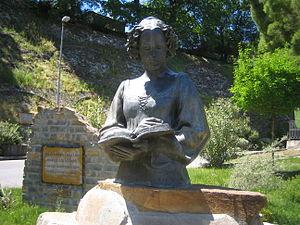
Isabella di Morra, également connue comme Isabella Morra, est une poétesse italienne de la Renaissance.